Olev Träss

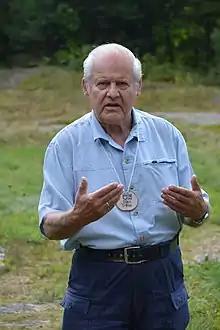
Olev Träss

Olev Träss (born 1931 in Tartu) is an Estonian chemist who lives in Canada. He is a promoter of Estonian community in Canada.